Dennis Sarfate

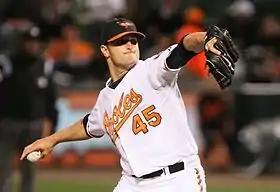
Sarfate pitching for the Baltimore Orioles in 2009

Sarfate also began 2008 as a relief pitcher. On July 28, 2008, he was moved to the Orioles' starting rotation. He returned to the bullpen after just four starts, in which he went 0–2 while allowing 18 runs in just 15 innings. Overall, in 57 games, he was 4–3 with a 4.74 ERA and 85 strikeouts in 79.2 innings.